Elections in Puntland

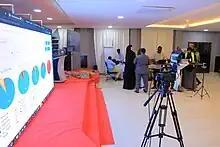
Elections Situation room in Garowe

Puntland, state of Somalia, conducts its elections through a system of indirect voting. Local elders select delegates who then vote for members of the Parliament, House of representatives of Puntland Unicameral legislature,, in turn, elects head of state (the president) and (the vice-president). The process aims to involve various clans and ensure representation in the political structure.